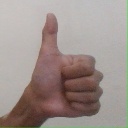
अक्षर: थ